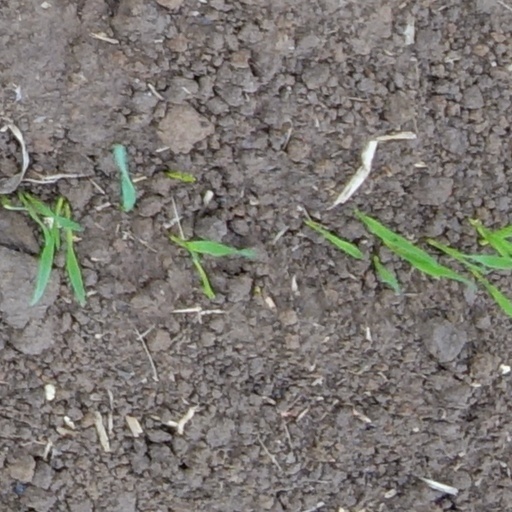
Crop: wheat